Constant de Deken

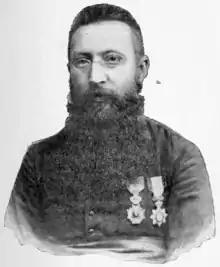
Constant de Deken

Constant Pierre-Joseph De Deken (7 March 1852 – 3 March 1896) was a Belgian colonial explorer, anthropologist and Roman Catholic missionary.